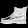
Label: Ankle boot